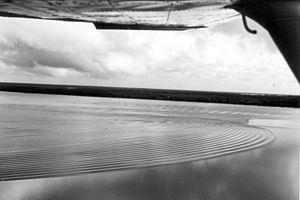
Un mascaret de pression est un phénomène météorologique qui prend la forme d'un front d'ondes de pression dans l'atmosphère terrestre se formant normalement dans une masse d'air stable à bas niveau à l'avant d'une goutte froide ou d'un front froid. Il mène généralement à la formation de nuages caractéristiques sur le front d'ondes et au sommet des ondes de gravité qui le suivent.
Le rio Araguari est un cours d'eau brésilien qui baigne l'État de l'Amapá. Il prend sa source sur le versant Ouest de la Serra Lombarda, descend vers le Sud jusqu'au Nord du siège municipal de Serra do Navio, oblique vers le Sud-Est jusqu'à Porto Grande, là il est rejoint par le rio Amapari, remonte en méandres vers le Nord-Est et va se jeter dans l'Océan Atlantique, à l'est de l'État, traversant de grands marécages. Il baigne les municipalités de Calçoene, Serra do Navio, Pedra Branca do Amapari, Ferreira Gomes, Tartarugalzinho, Cutias, Amapá et Macapá. Il comporte sept cascades importantes : Cachoeira Anta, Cachoeira Arrependido, Cachoeira Anta Gorda, Cachoeira das Pedras, Cachoeira Calderão, Cachoeira Paredão et Cachoeira Aracari.